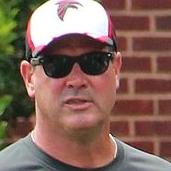
Age: 54